Larvik

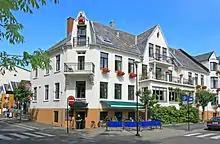
Stavern is a summer resort community.

The Treschow-Fritzøe Museum ("Verkensgården") houses exhibitions from the former Treschow-Fritzøe ironworks. Verkensgården displays tools, equipment, drawings, and models illustrating the iron-production era in Larvik, which dated from 1670 to 1870. The exhibition shows various aspects; from the geological process of creation to production, and use of the stone larvikite, the area's main export product. The Iron Works was closed during 1868.